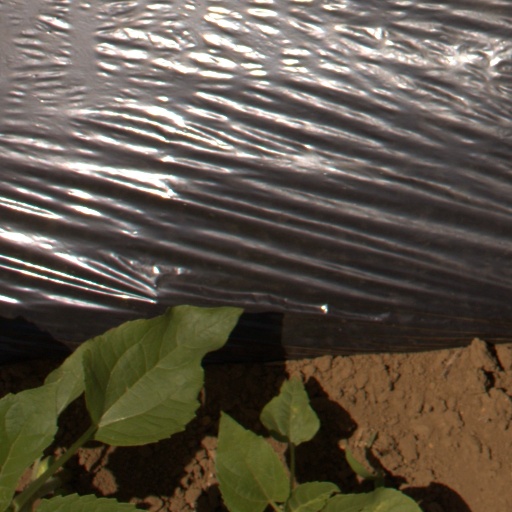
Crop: Jerusalem artichoke